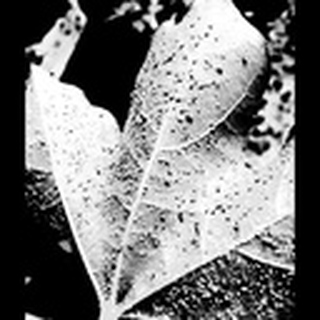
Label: cotton_aphids